Kissin' Kousins

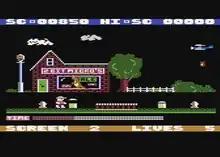
Atari 8-bit screenshot

The object of "Kissin' Kousins" is to guide a little boy from left to right through ten dangerous screens while avoiding many obstacles, both stationary and moving. On reaching the right edge, the background scrolls to the next screen. Obstacles are related to the background: in the city (the first few screens), the player must avoid brick walls, hydrants, and garbage cans. As the player delves deeper into the forest, the obstacles turn into bugs, worms and toadstools. The player also has a pistol, which can be used to shoot at short distances. To increase the difficulty level, a bomb-dropping plane flies overhead, and each screen must be completed in a strict time limit.